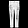
Label: Trouser